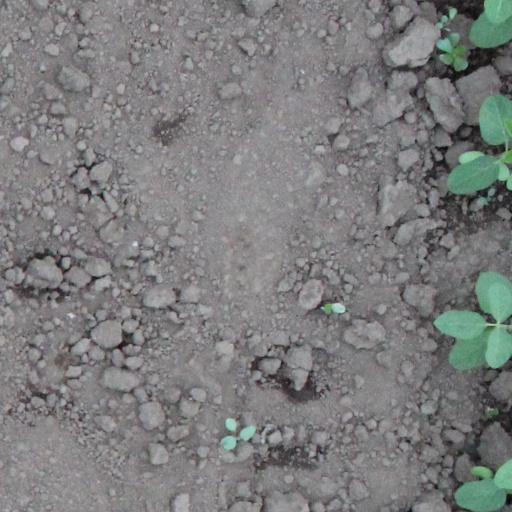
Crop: soybean